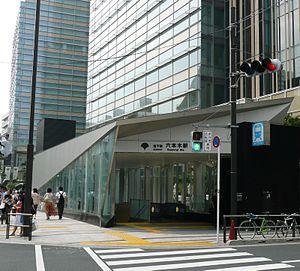
Roppongi est une station du métro de Tokyo sur les lignes Hibiya et Ōedo dans l'arrondissement de Minato à Tokyo. Elle est exploitée conjointement par le Tokyo Metro et le Bureau des Transports de la Métropole de Tokyo.